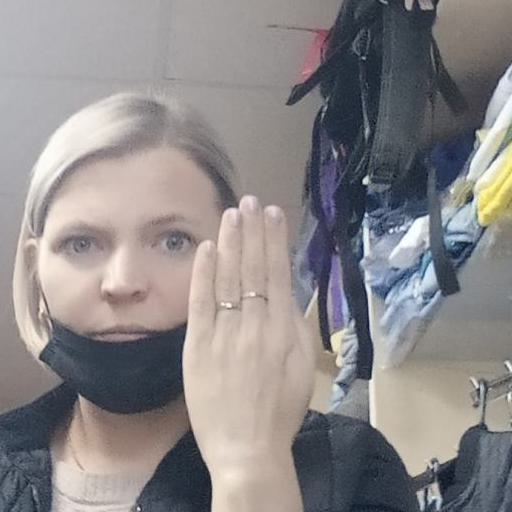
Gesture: stop_inverted